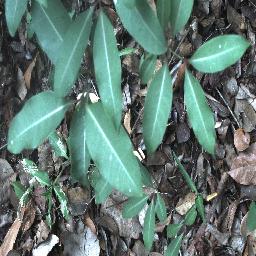
Label: rubber_vine